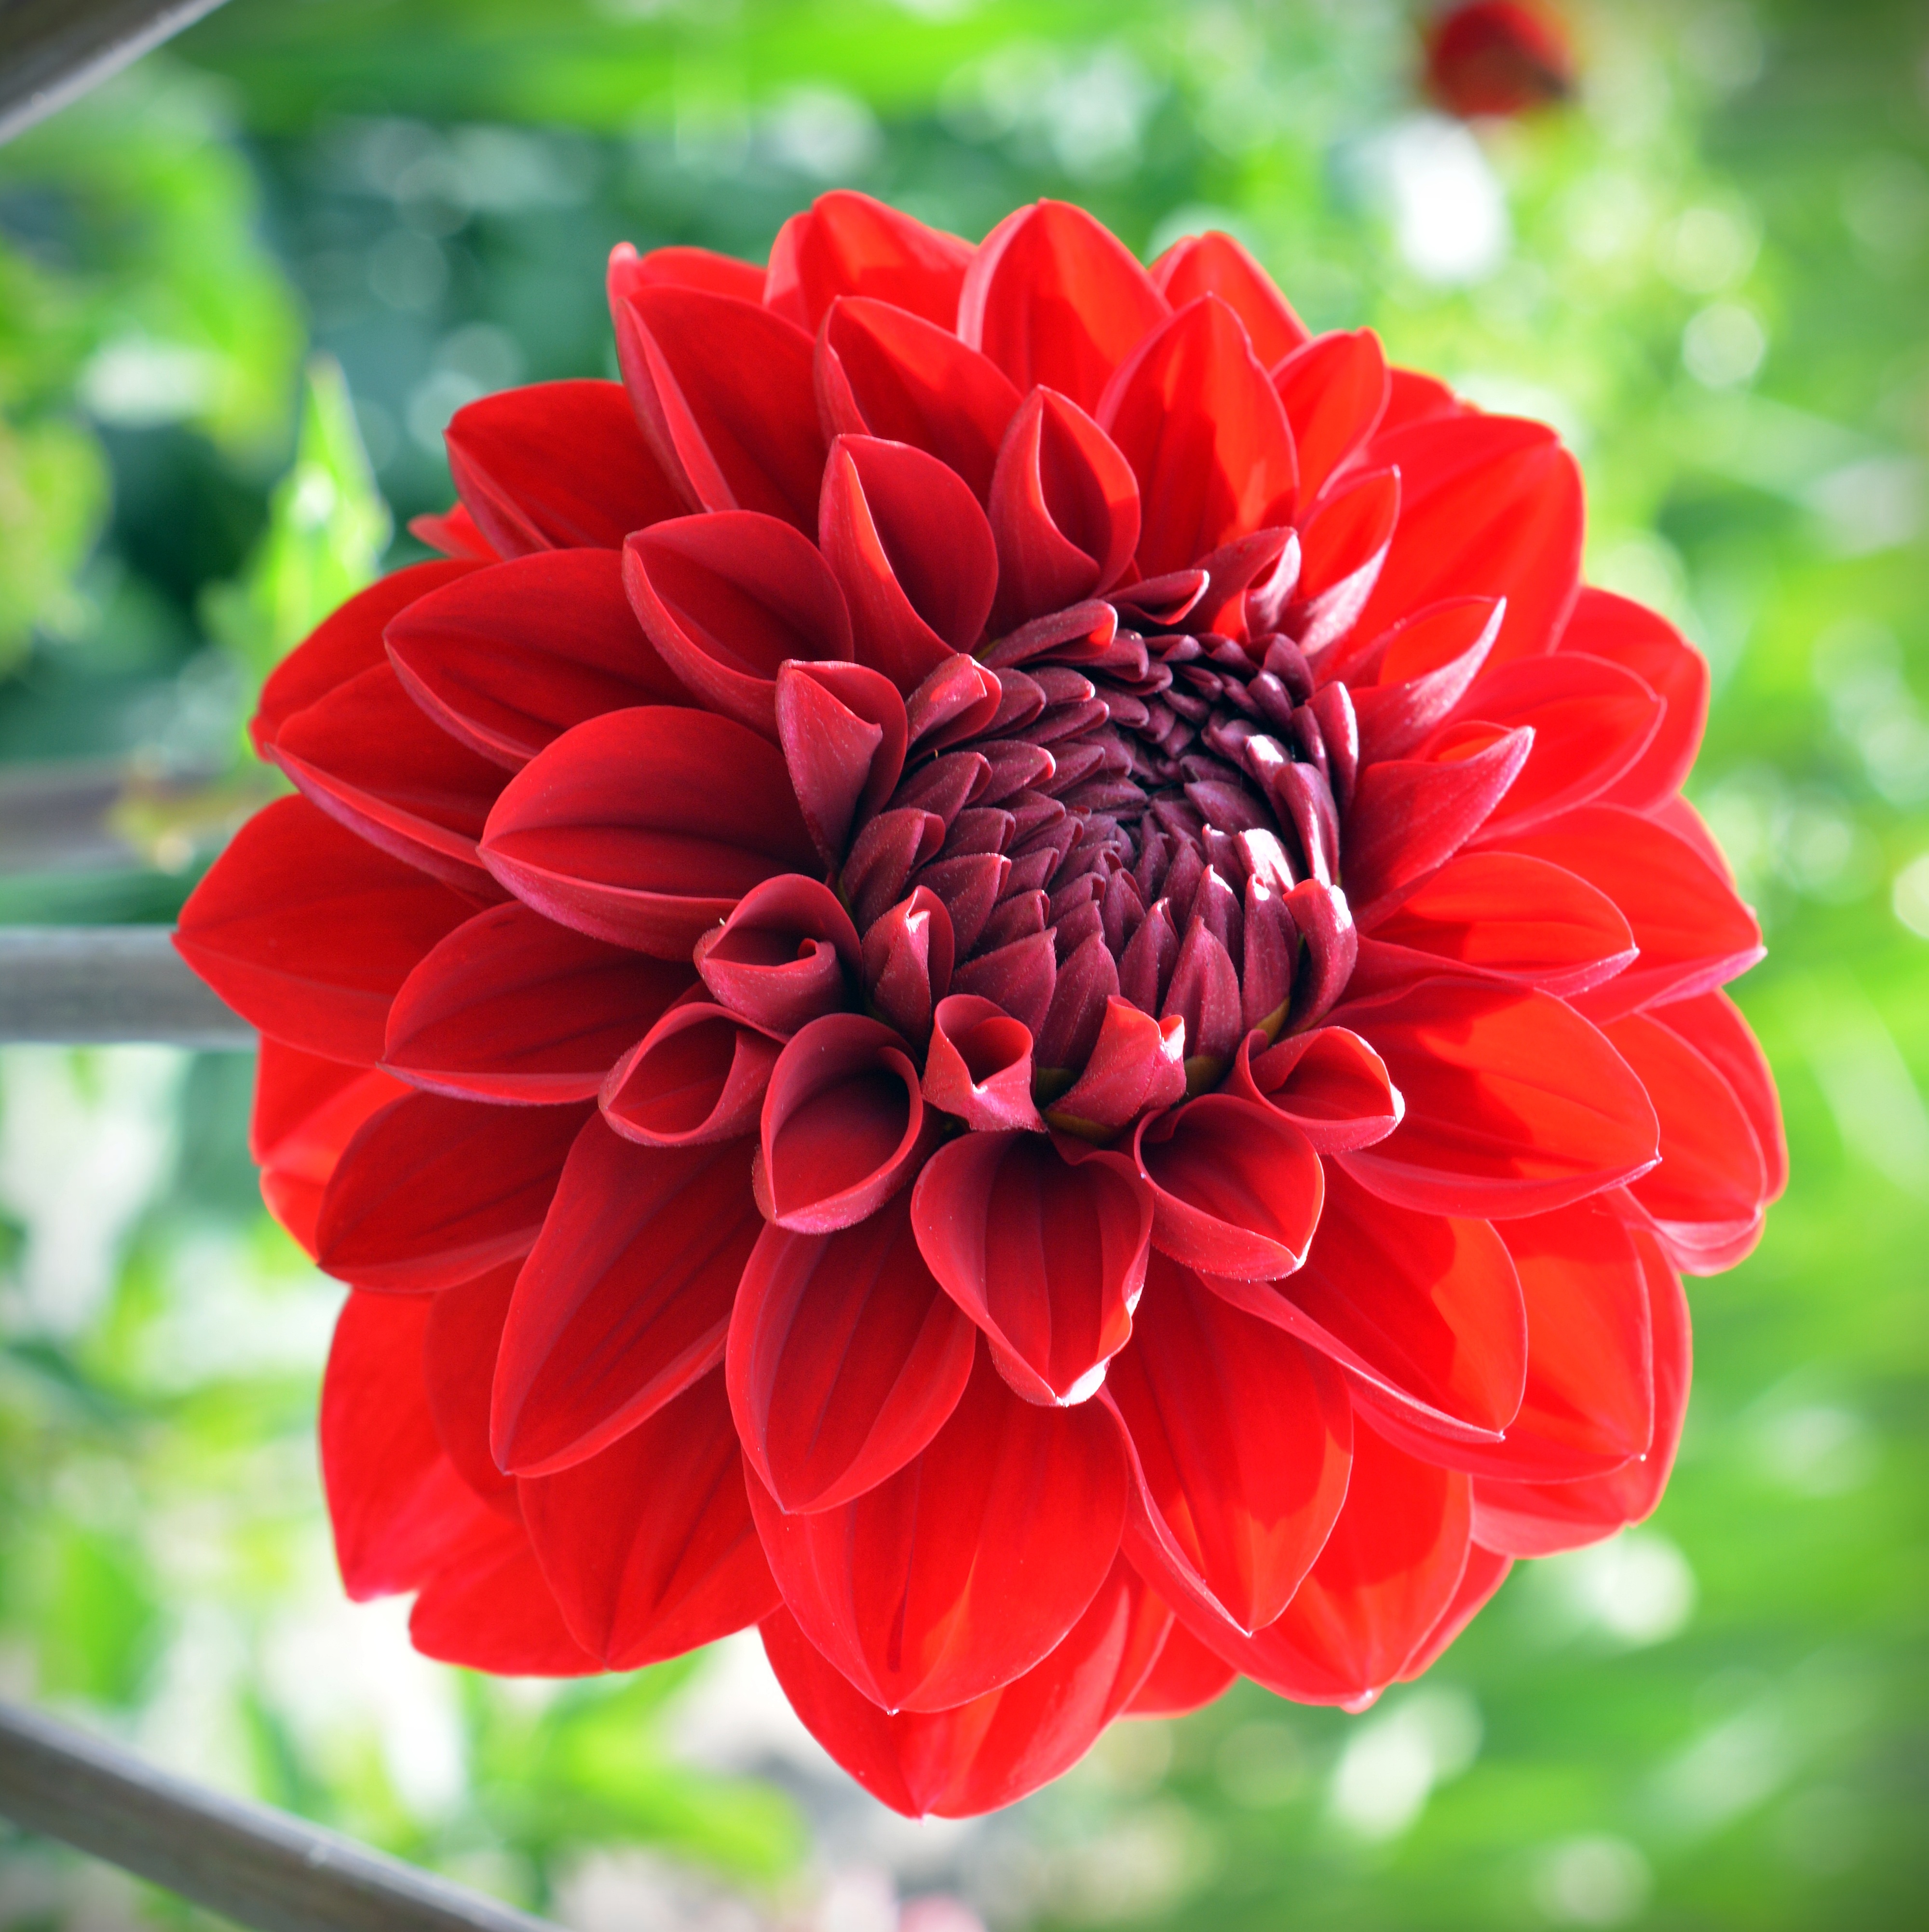
blossom, plant, flower, petal, bloom, red, dahlia, gerbera, flower garden, garden plant, flowering plant, daisy family, city car, asterales, annual plant, plant stem, land plant